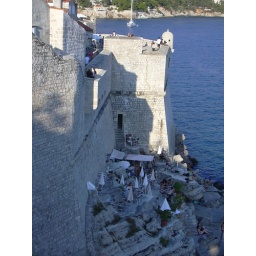
the bar on the wall in dubronik